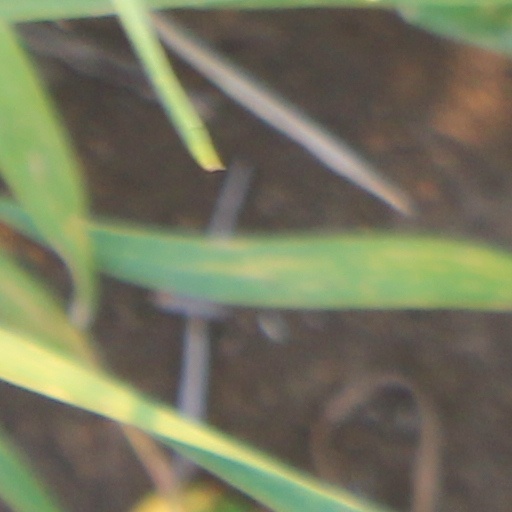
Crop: wheat